Charter Oak Schoolhouse

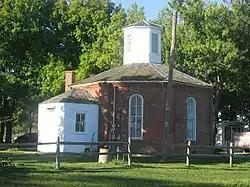
Front of the schoolhouse

The Charter Oak Schoolhouse is a historic octagonal school building in Schuline, Illinois, located on the Evansville/Schuline Road between Schuline and Walsh. Built in 1873, it served as a public primary school until 1953. The school was one of 53 octagonal schoolhouses built in the United States, of which only three survive. The building is now used as a museum by the Randolph County Historical Society and is listed on the National Register of Historic Places.